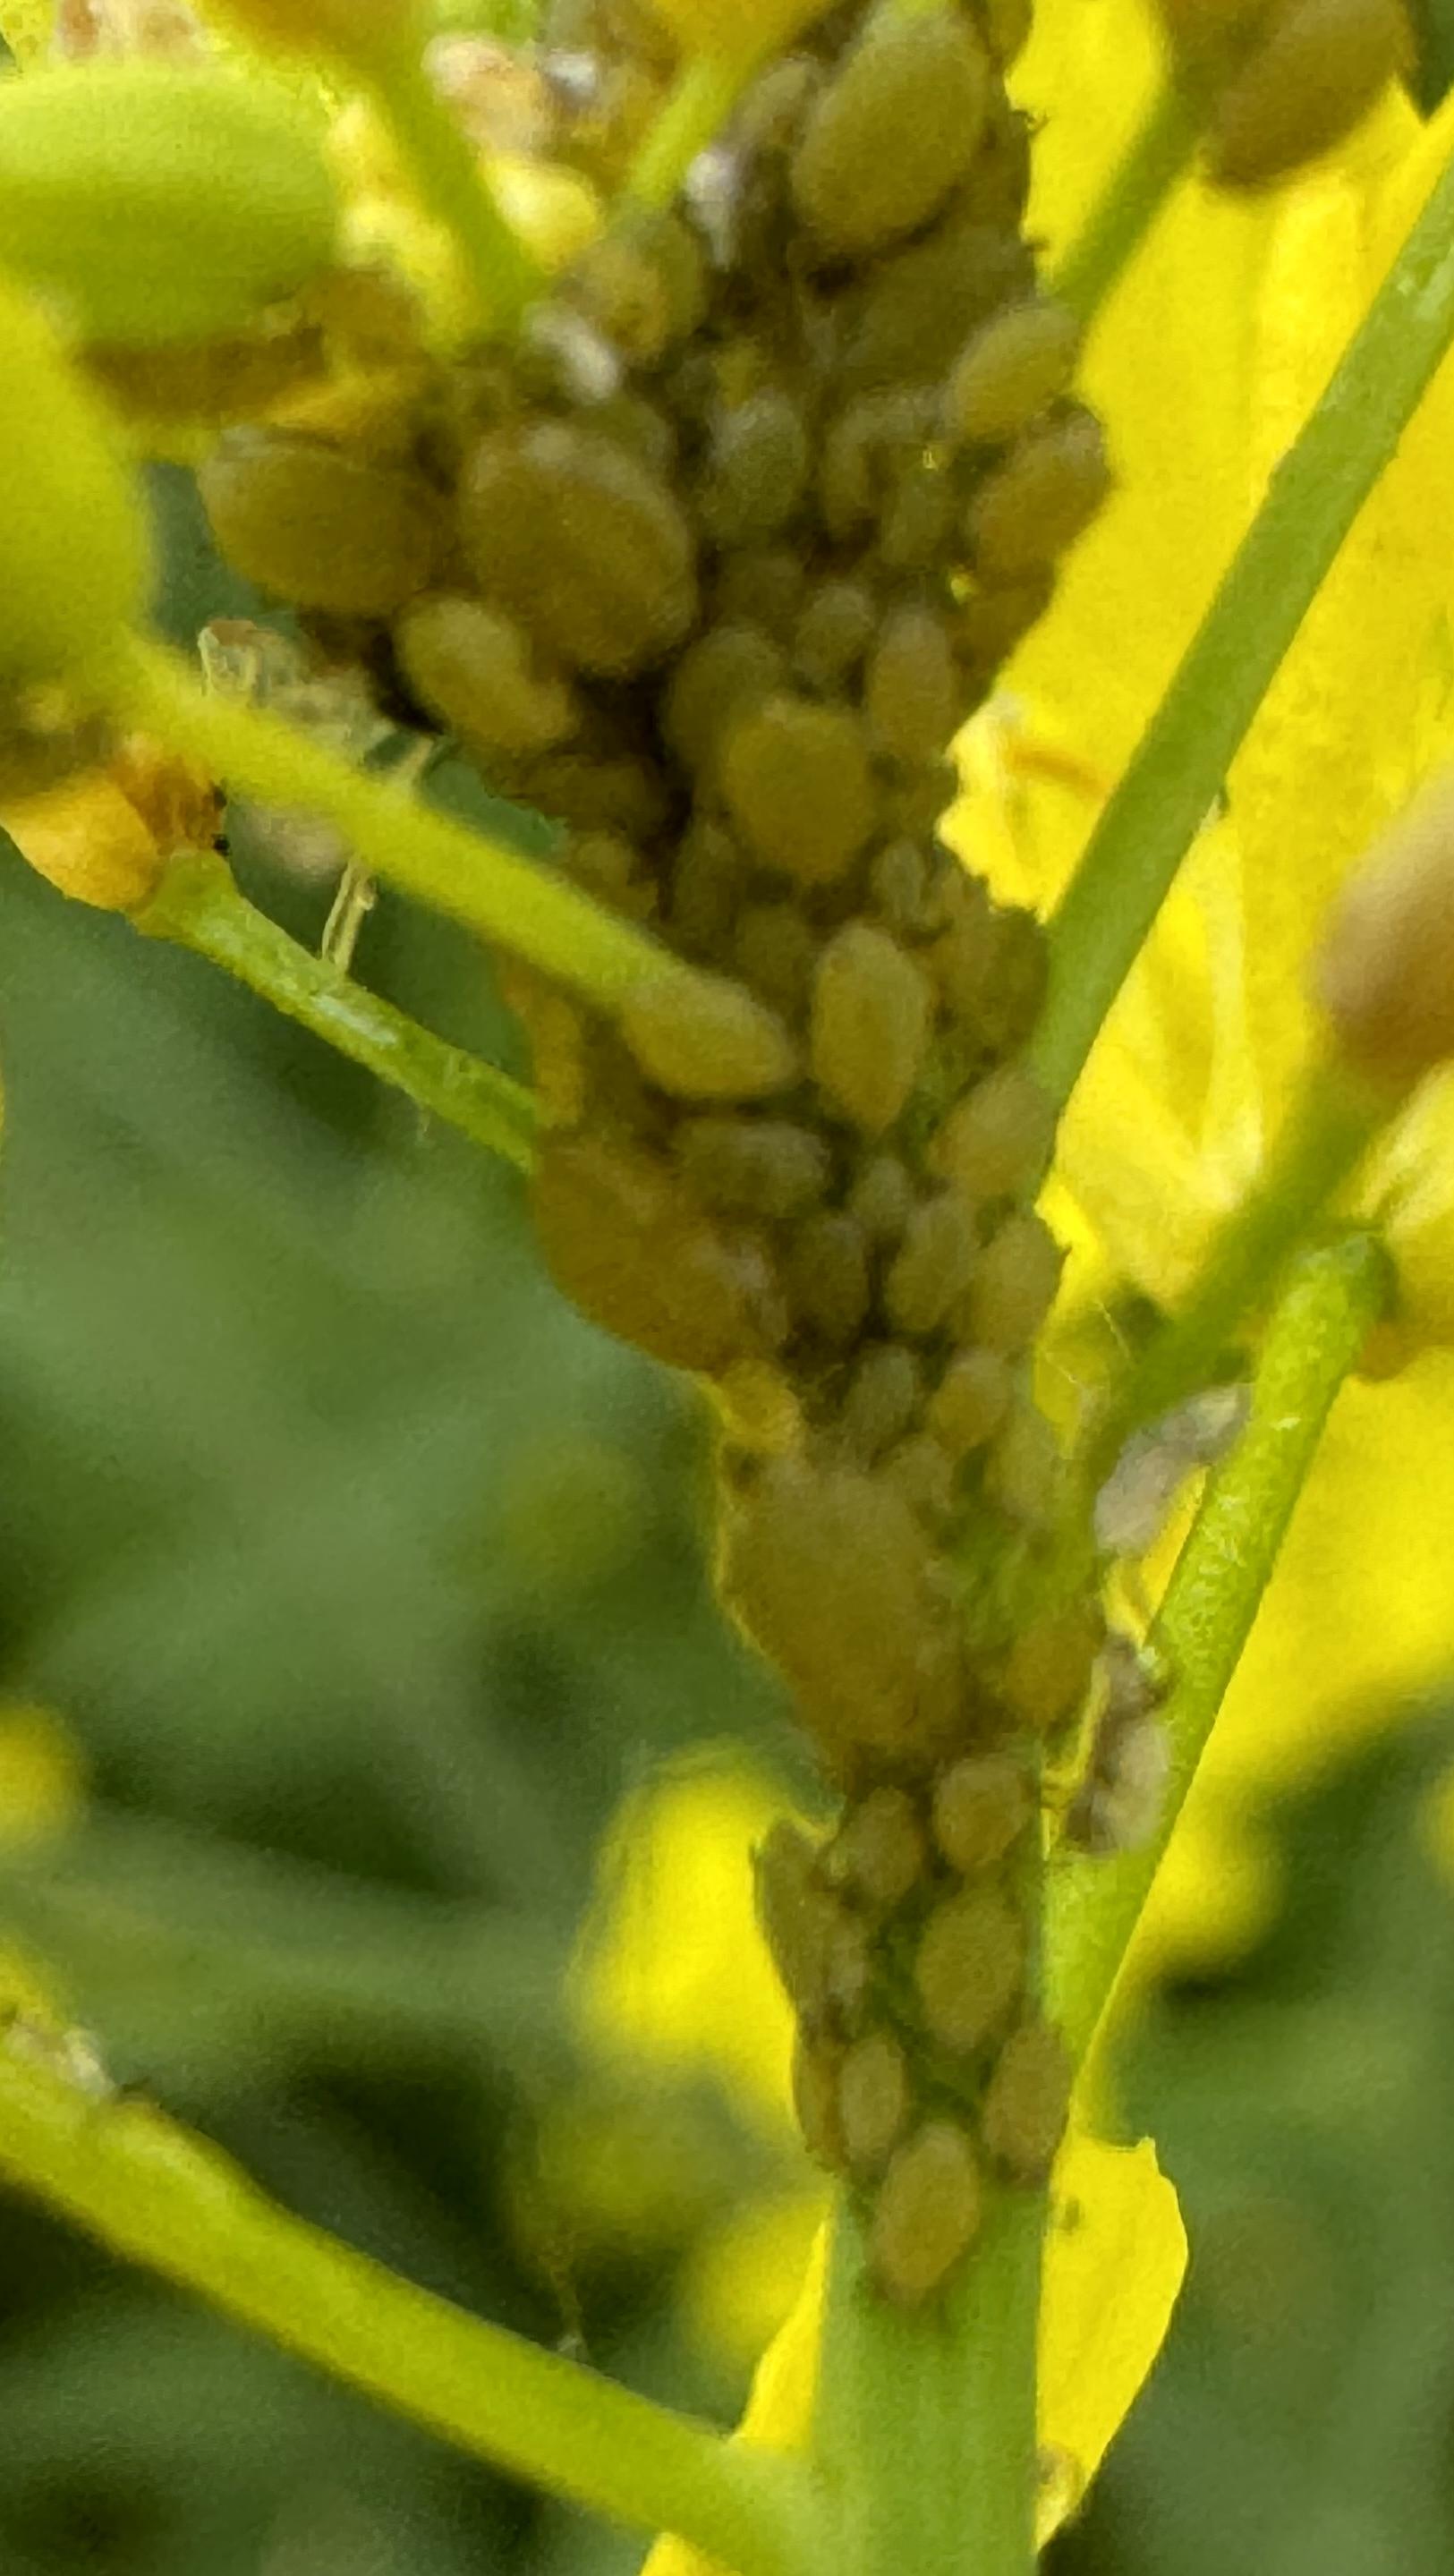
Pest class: turnip_aphid